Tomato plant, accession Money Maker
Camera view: vertical (180 deg); turntable rotation: 300 degrees
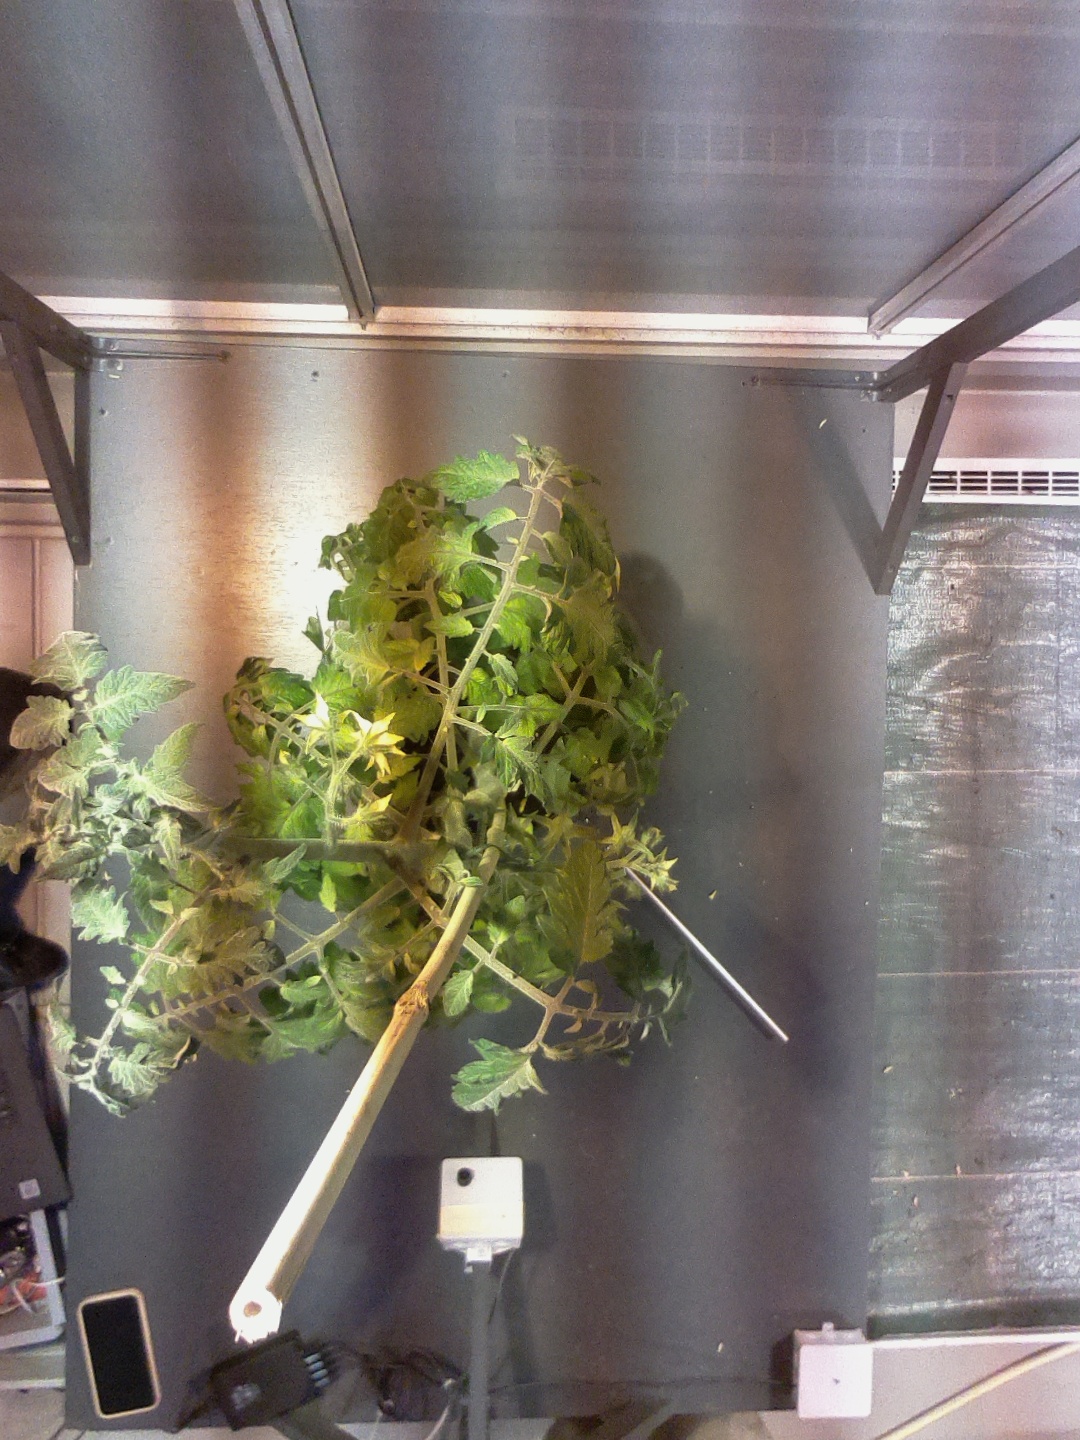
BBCH growth stage 71: 10%-20% of final fruit size